Fujio Akatsuka

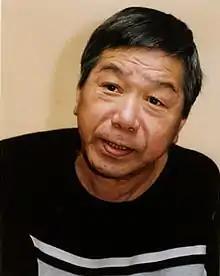

was a Japanese manga artist. Known as the Master of Gag Manga, he created many popular manga such as "Osomatsu-kun", "Himitsu no Akko-chan", and "Tensai Bakabon".